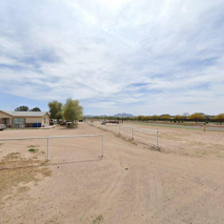
Label: streetView